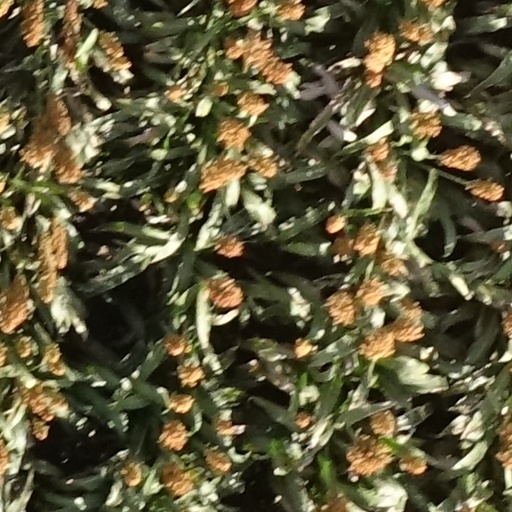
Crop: sorghum